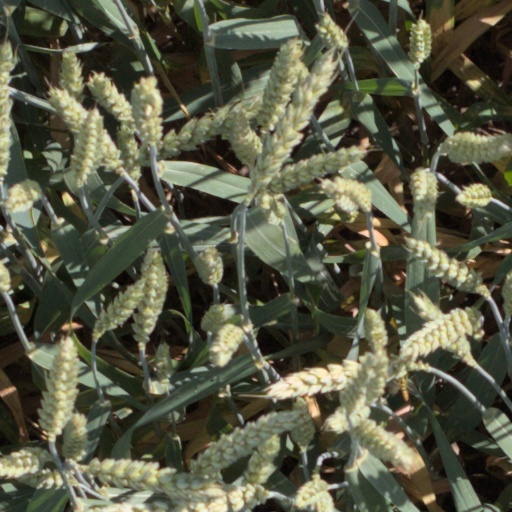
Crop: wheat